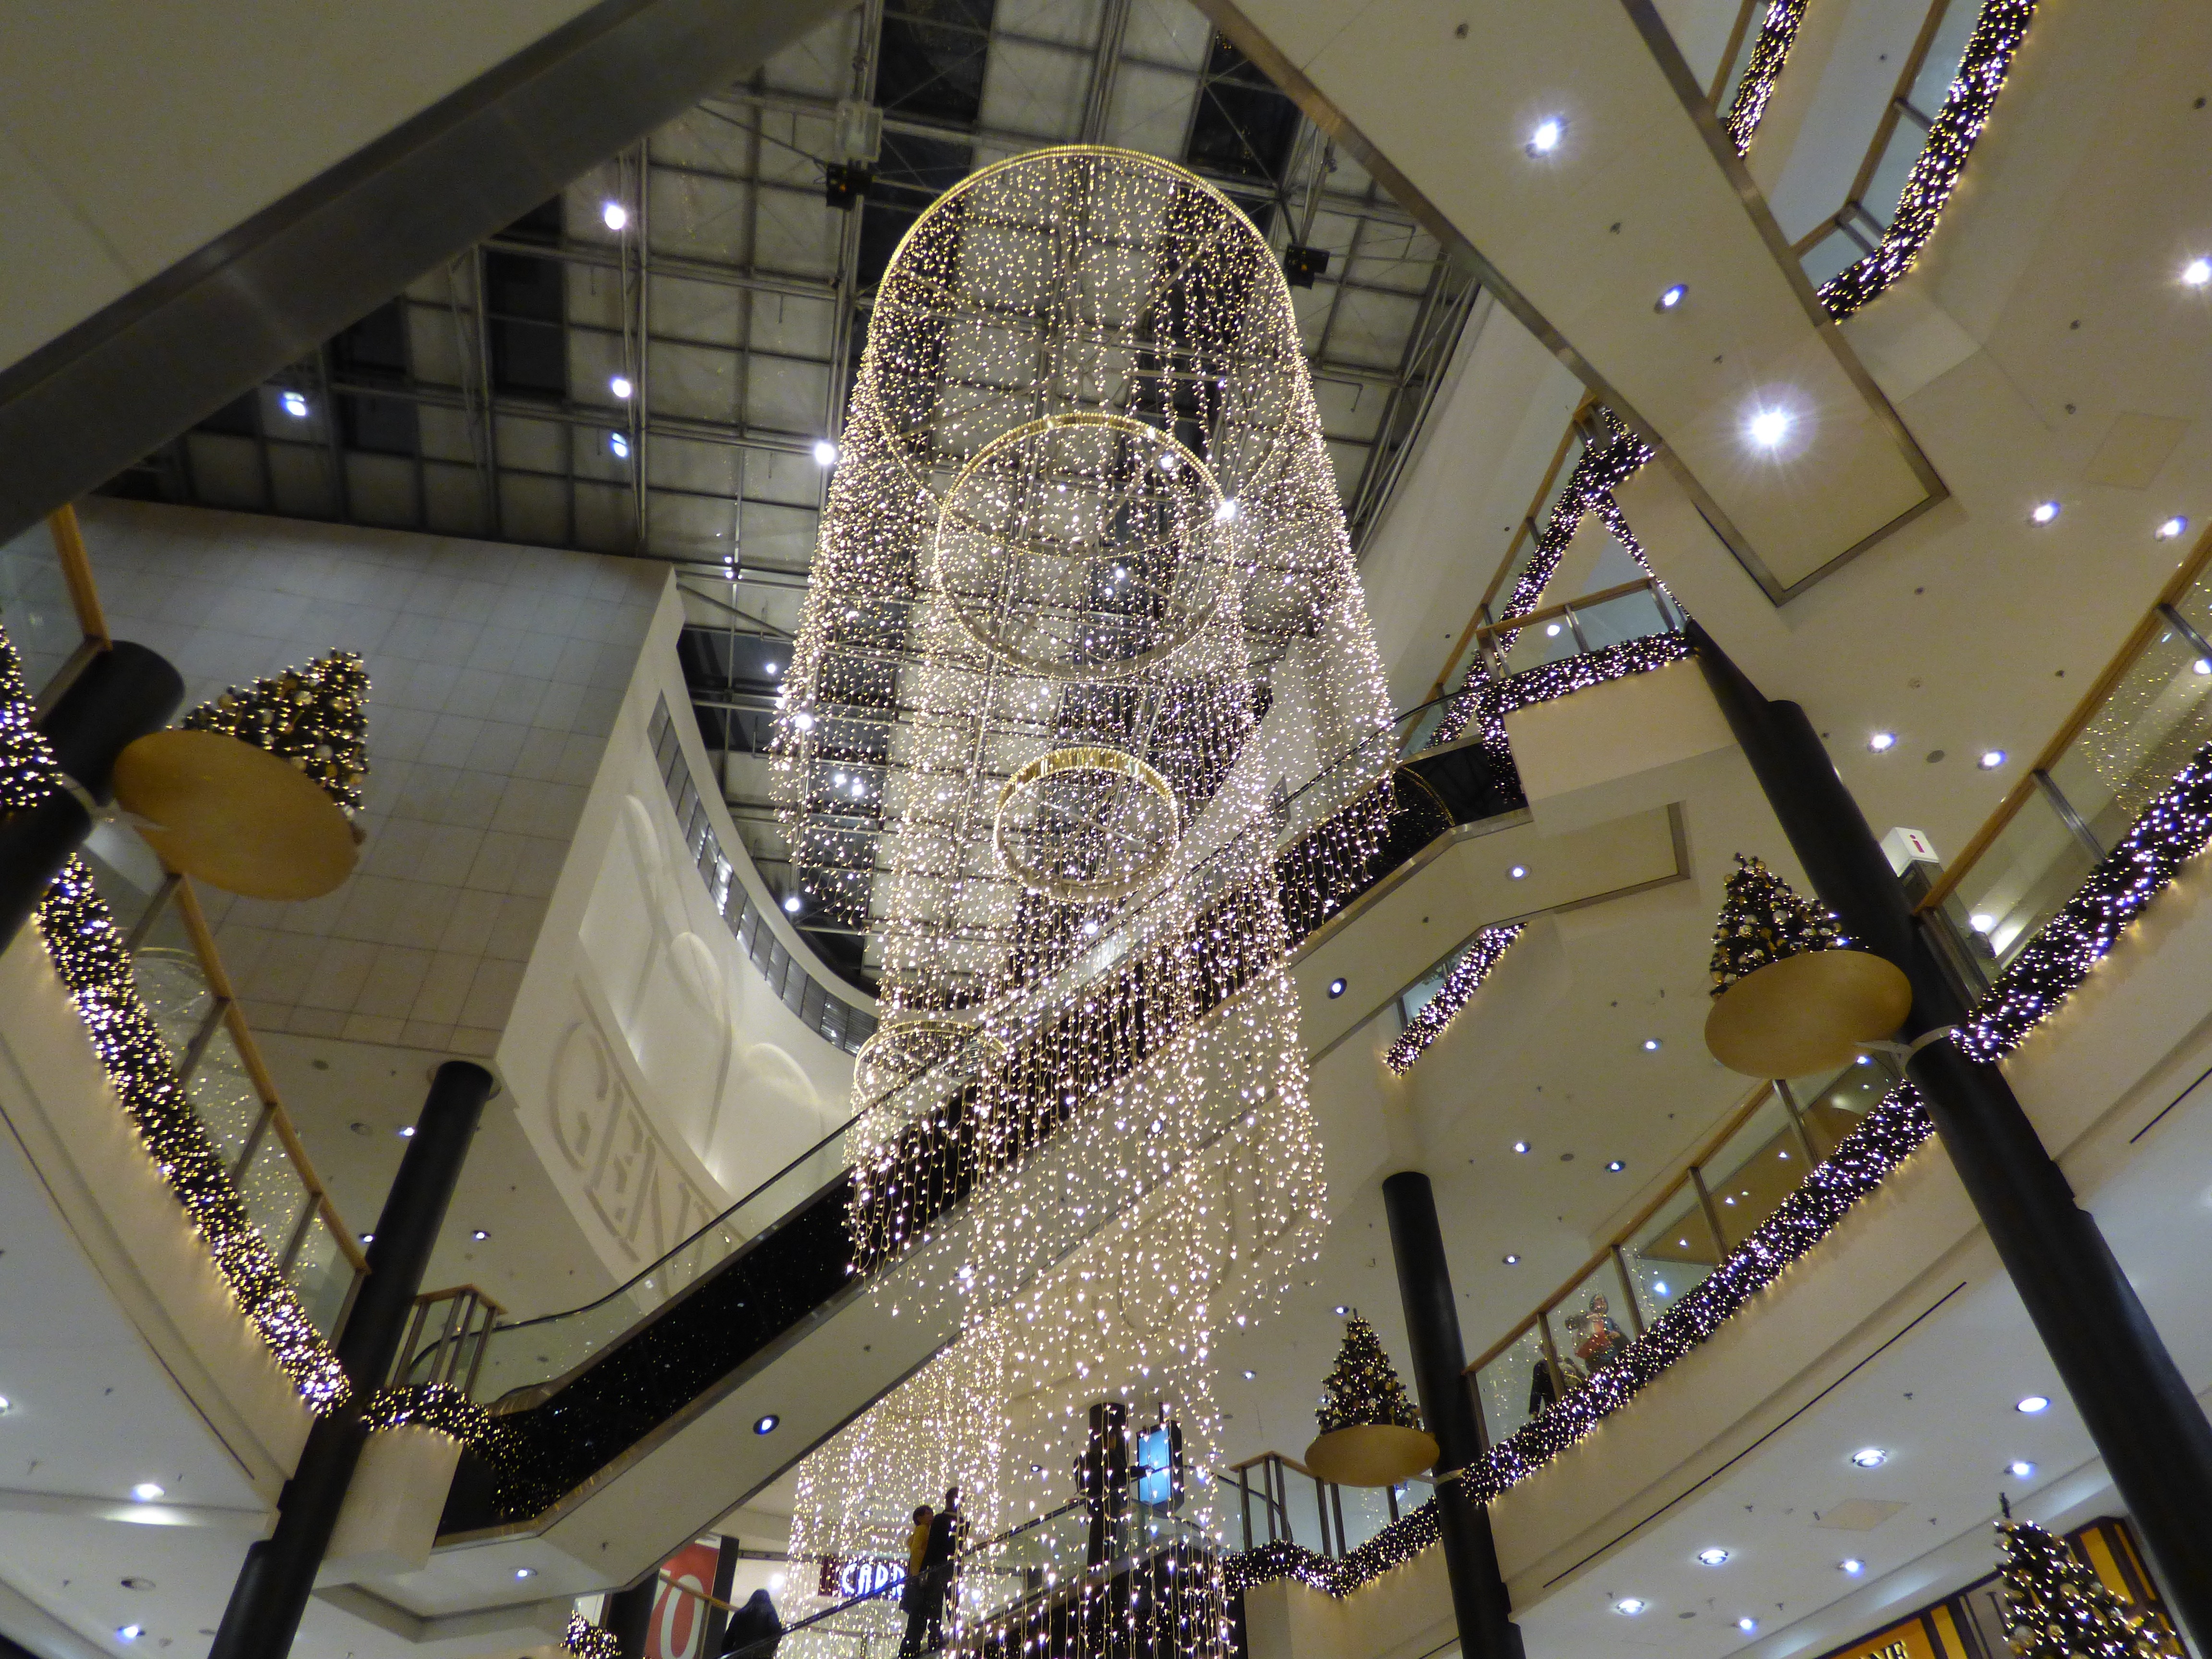
ceiling, decoration, market, lighting, interior design, design, holidays, pampas, trade, tourist attraction, retail, shopping mall, the shopping center, display window, shopping arcade